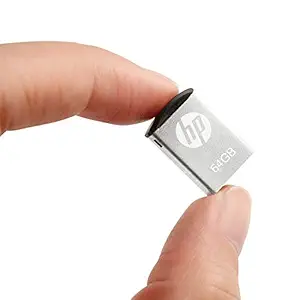
HP v222w 64GB USB 2.0 Pen Drive (Silver)
Category: Computers&Accessories
Price: 449 (list price: 1300)
Rating: 4.2 (4,959 ratings)
About this product: The high gloss durable metal finish of the HP v222w makes for a perfect complement to ultrabooks.|Approximate the length of a quarter and the included key-fob makes it perfect for on-the âgo storing!|Offers a sleek and slim way to store and share your music, photos, files and more.|For product related query contact brand customer support for faster resolution